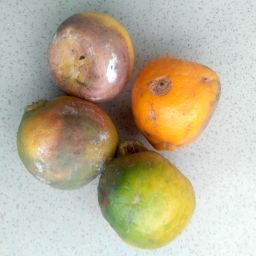
Fruit: Orange
Quality: Bad